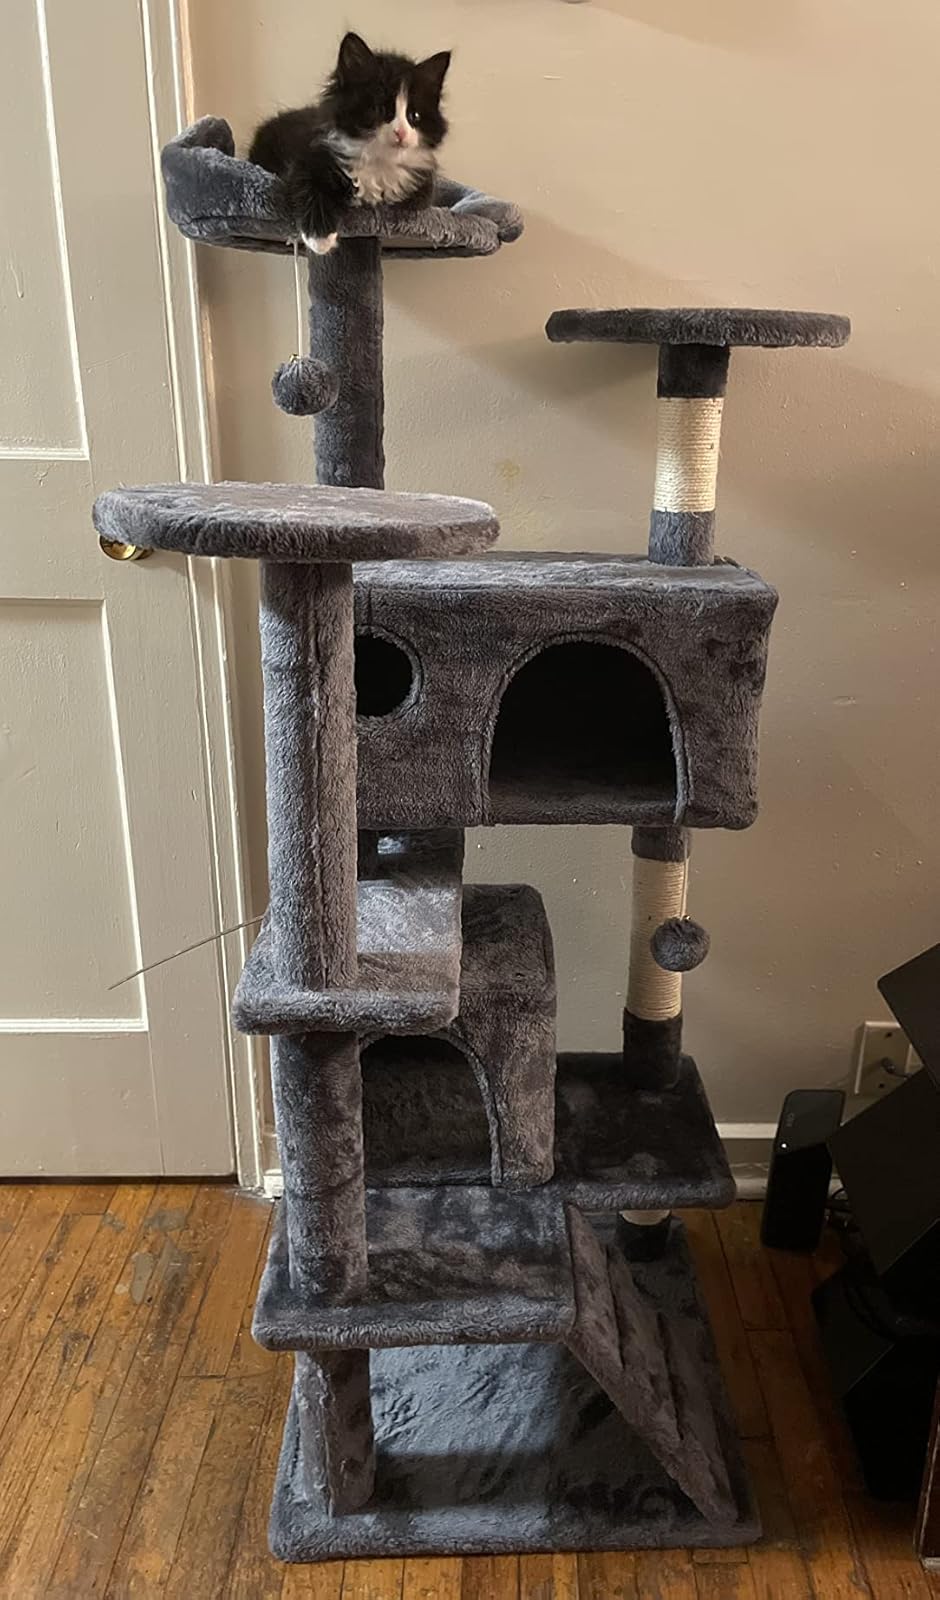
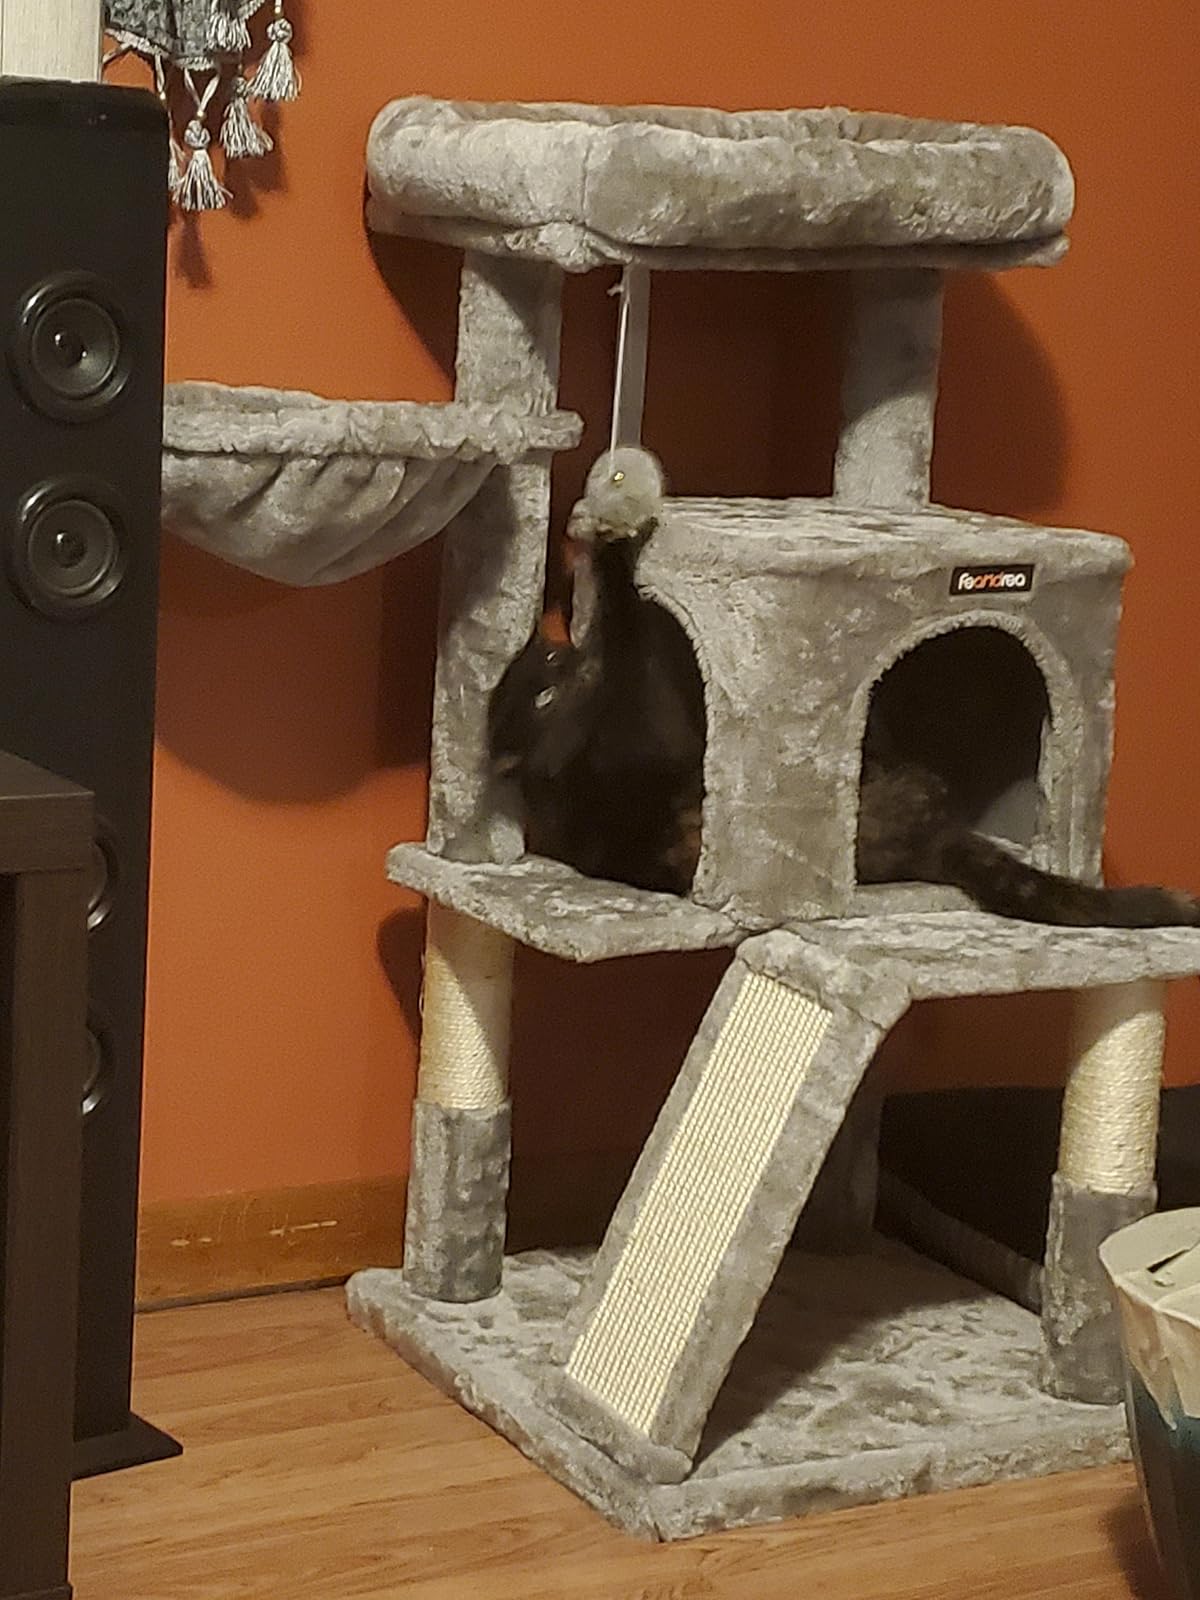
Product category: items_cat tree
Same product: no